Mohammed Farooq

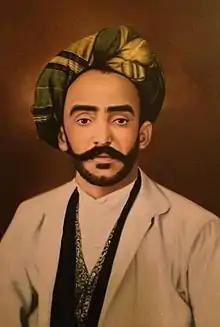
Mohammed Farooq, also remembered as The Great Farooq

Mohammed Farooq Bin Mohammed Aqil Bin Ahmed Al Arshi also known as The Great Farooq was a member of the Farooq Al Arshi Family and Al Khaladi family also known as the Sheikh Sultan Al Olama Family. A Huwala (Sunni Persian) family, the Farooq / Faruk or Faruq (Arabic: فاروق) Al Arshi family originates from Saudi Arabia belonging to the Al Ansar tribe that settled in Iran in the Hormozgan Province in the year 1200 Hijri. The family is amongst the first of UAE’s business and aristocratic families.